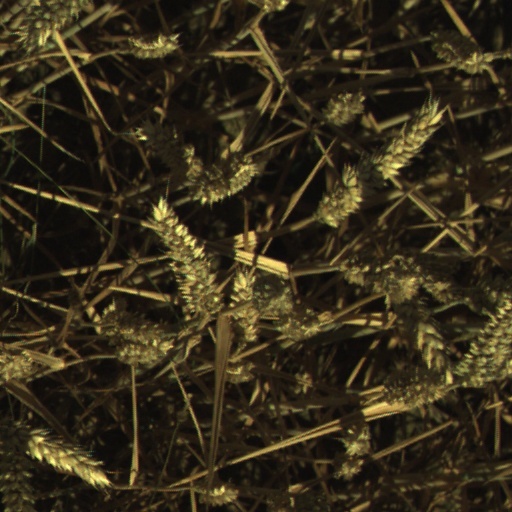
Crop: wheat